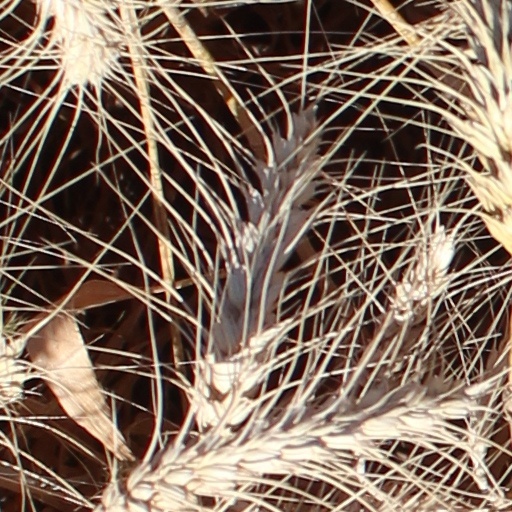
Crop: wheat